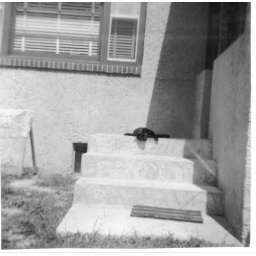
Gibbstown cat (not sleeping under the back tire for a change)